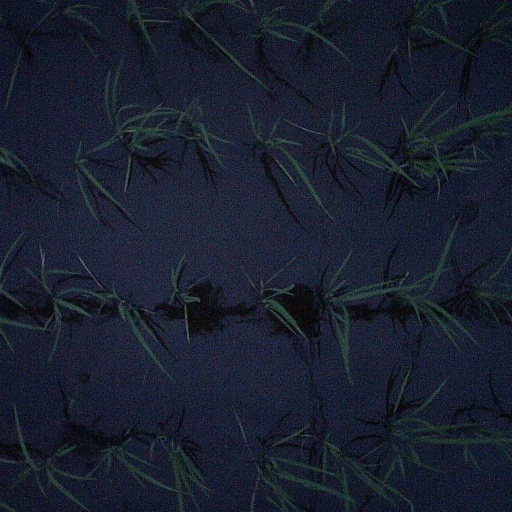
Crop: rice